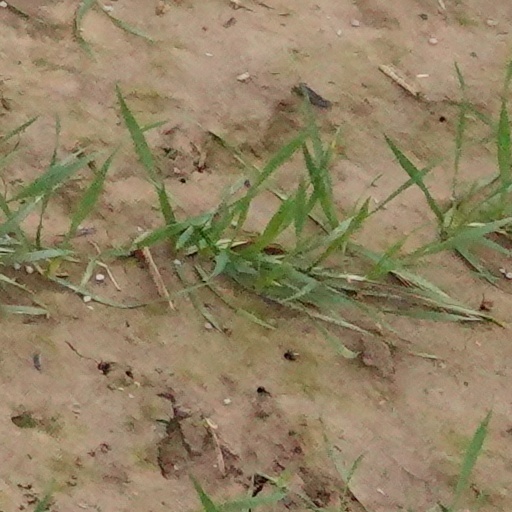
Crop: wheat